Nikita Malyarov

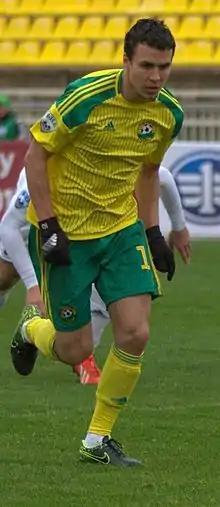
Malyarov with Kuban in 2017

Nikita Anatolyevich Malyarov (born 23 October 1989) is a Russian professional football player.